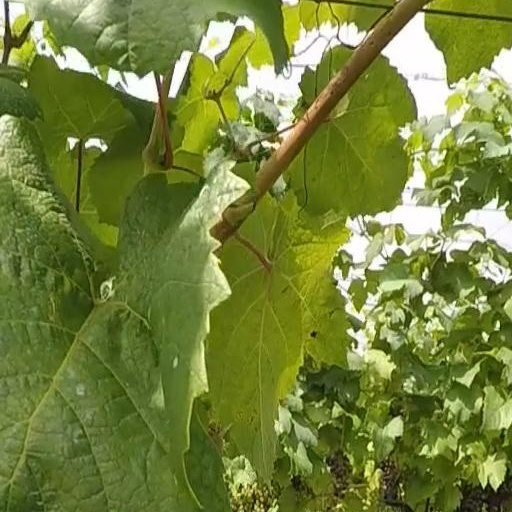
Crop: grape